Answer in natural language. Is black basic chair (highlighted by a red box) further away or in front of black basic chair (highlighted by a blue box)? Choose between the following options: in front or further away
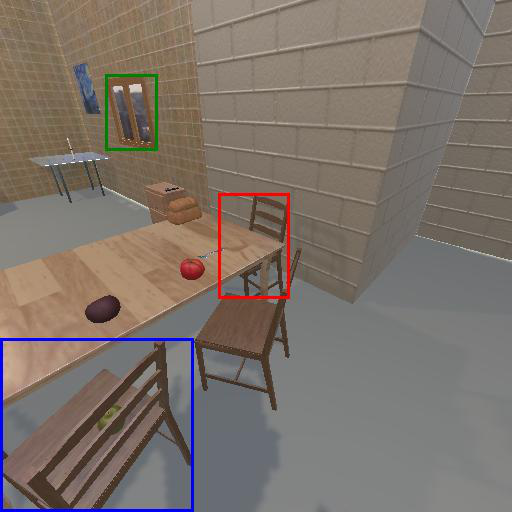
<answer>further away</answer>